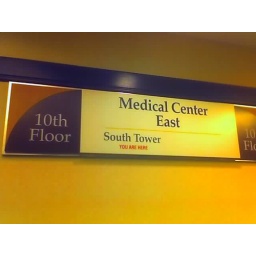
Pointless sign by 10th floor elevators